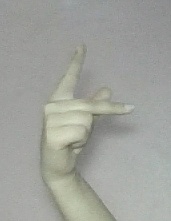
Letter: dha